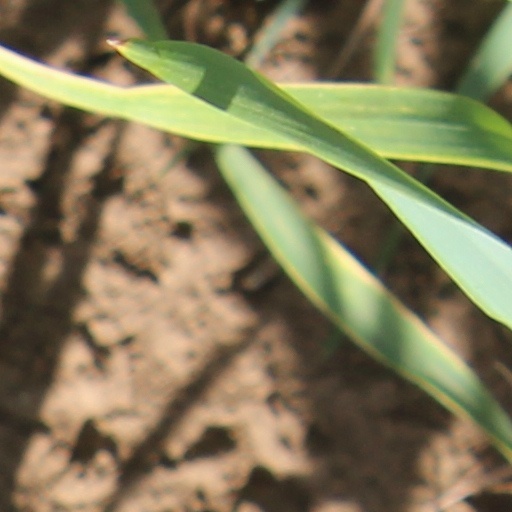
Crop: wheat